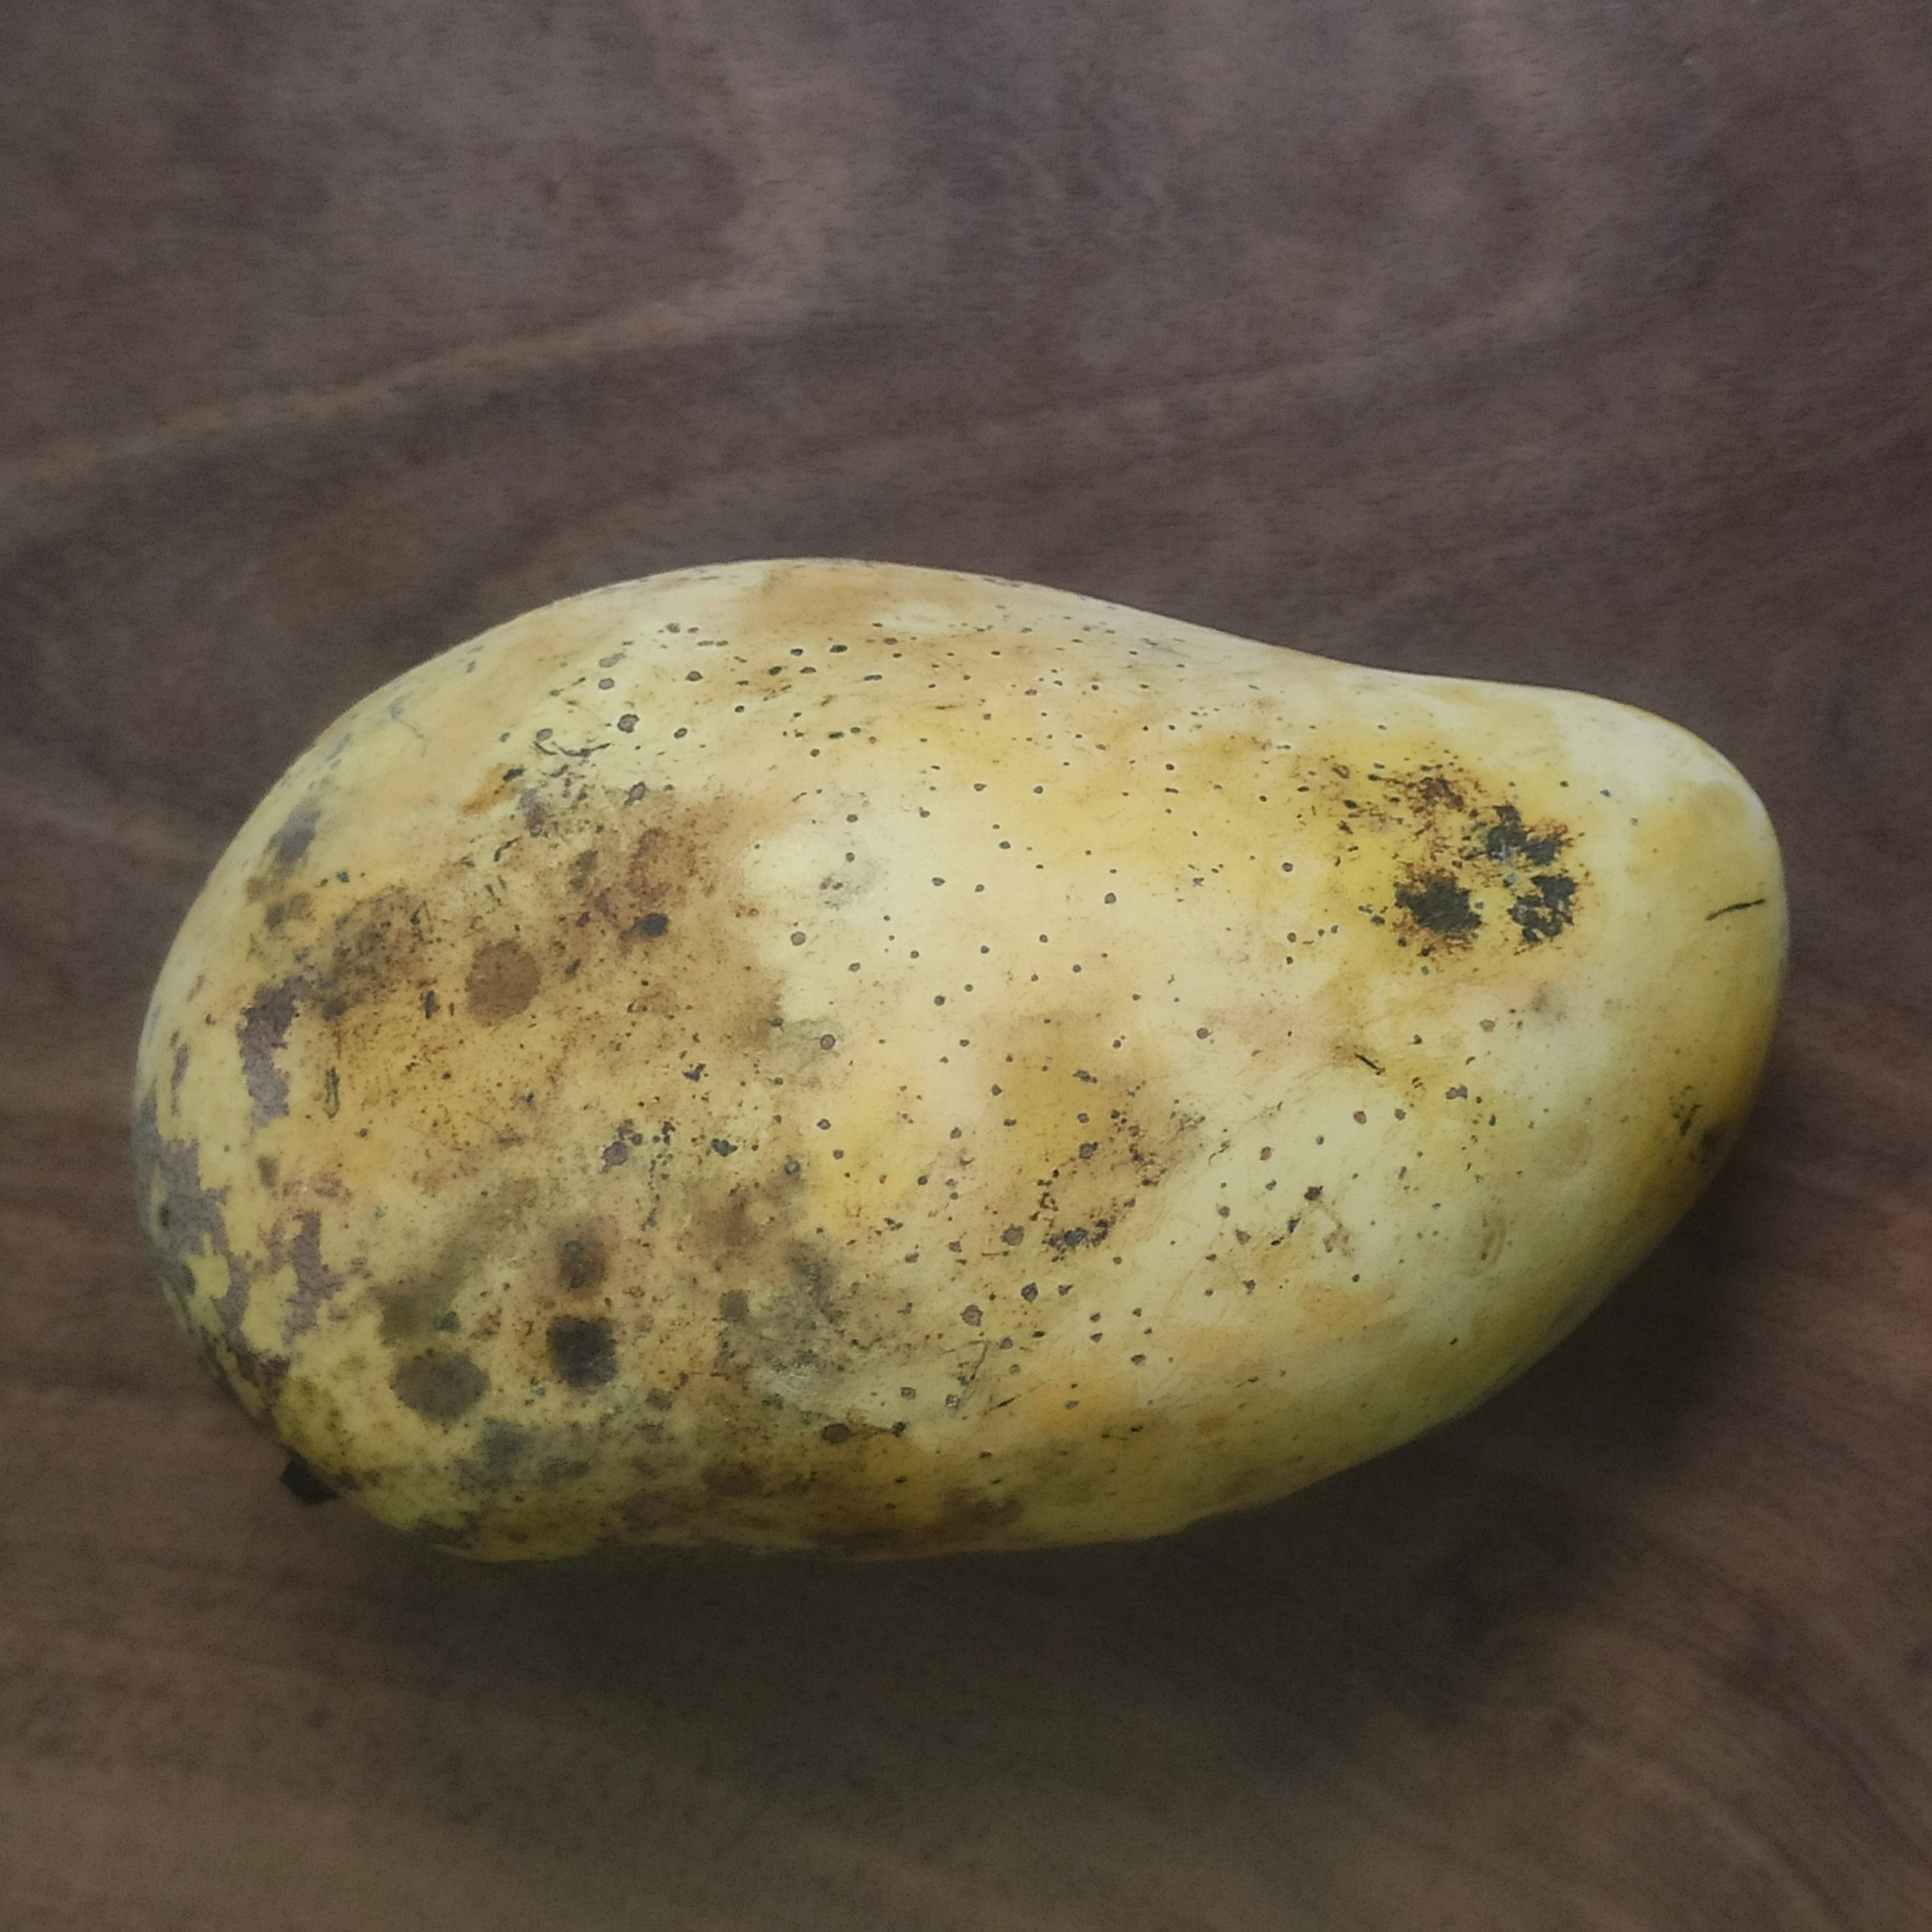
Fruit: mango
Grade: 2nd-grade